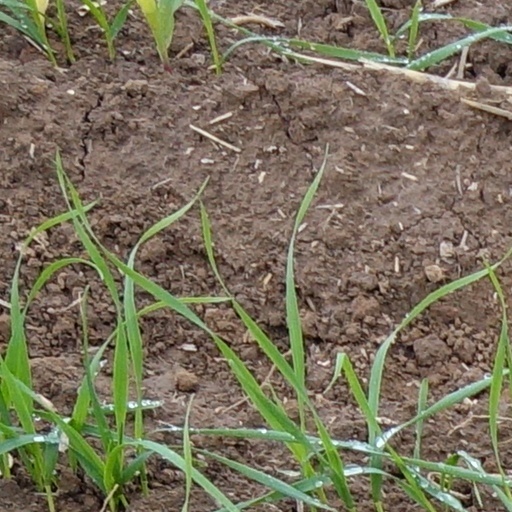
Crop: wheat